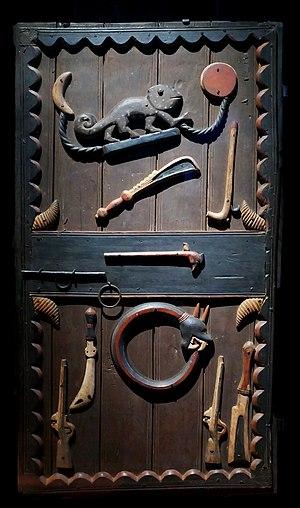
Porte du palais royal d'Abomey Atelier Sossa Dede Date
Les quatre portes du palais royal d'Abomey figurent parmi les œuvres les plus importantes et les plus représentatives de l'art de l'ancien royaume du Danhomè. Exposées au musée du Quai Branly, elles se rattachent au vaste ensemble patrimonial des palais royaux d'Abomey, inscrits sur la liste du Patrimoine mondial en 1985.